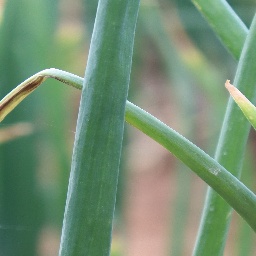
Label: Iris yellow virus